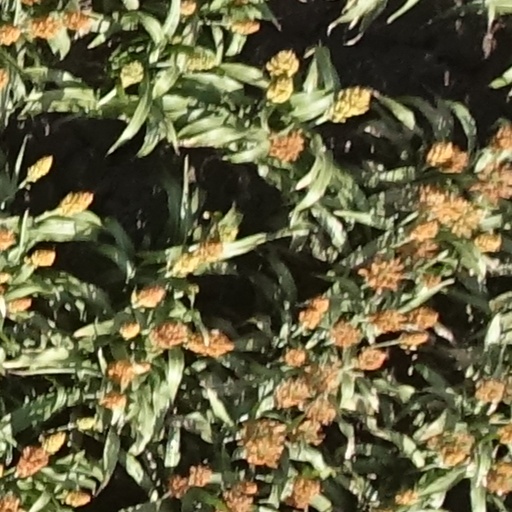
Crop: sorghum